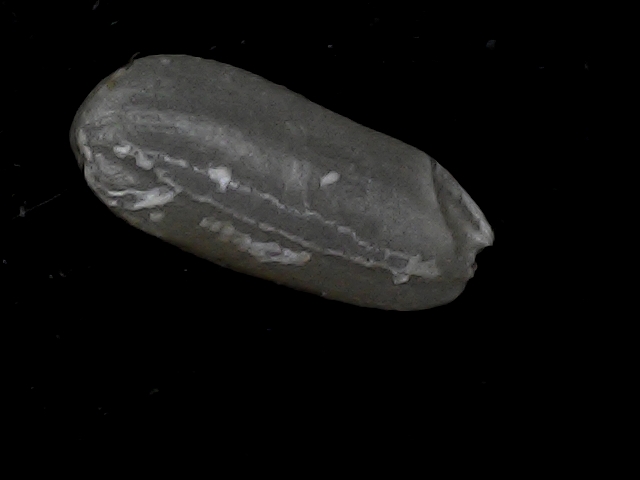
Rice variety: BD95